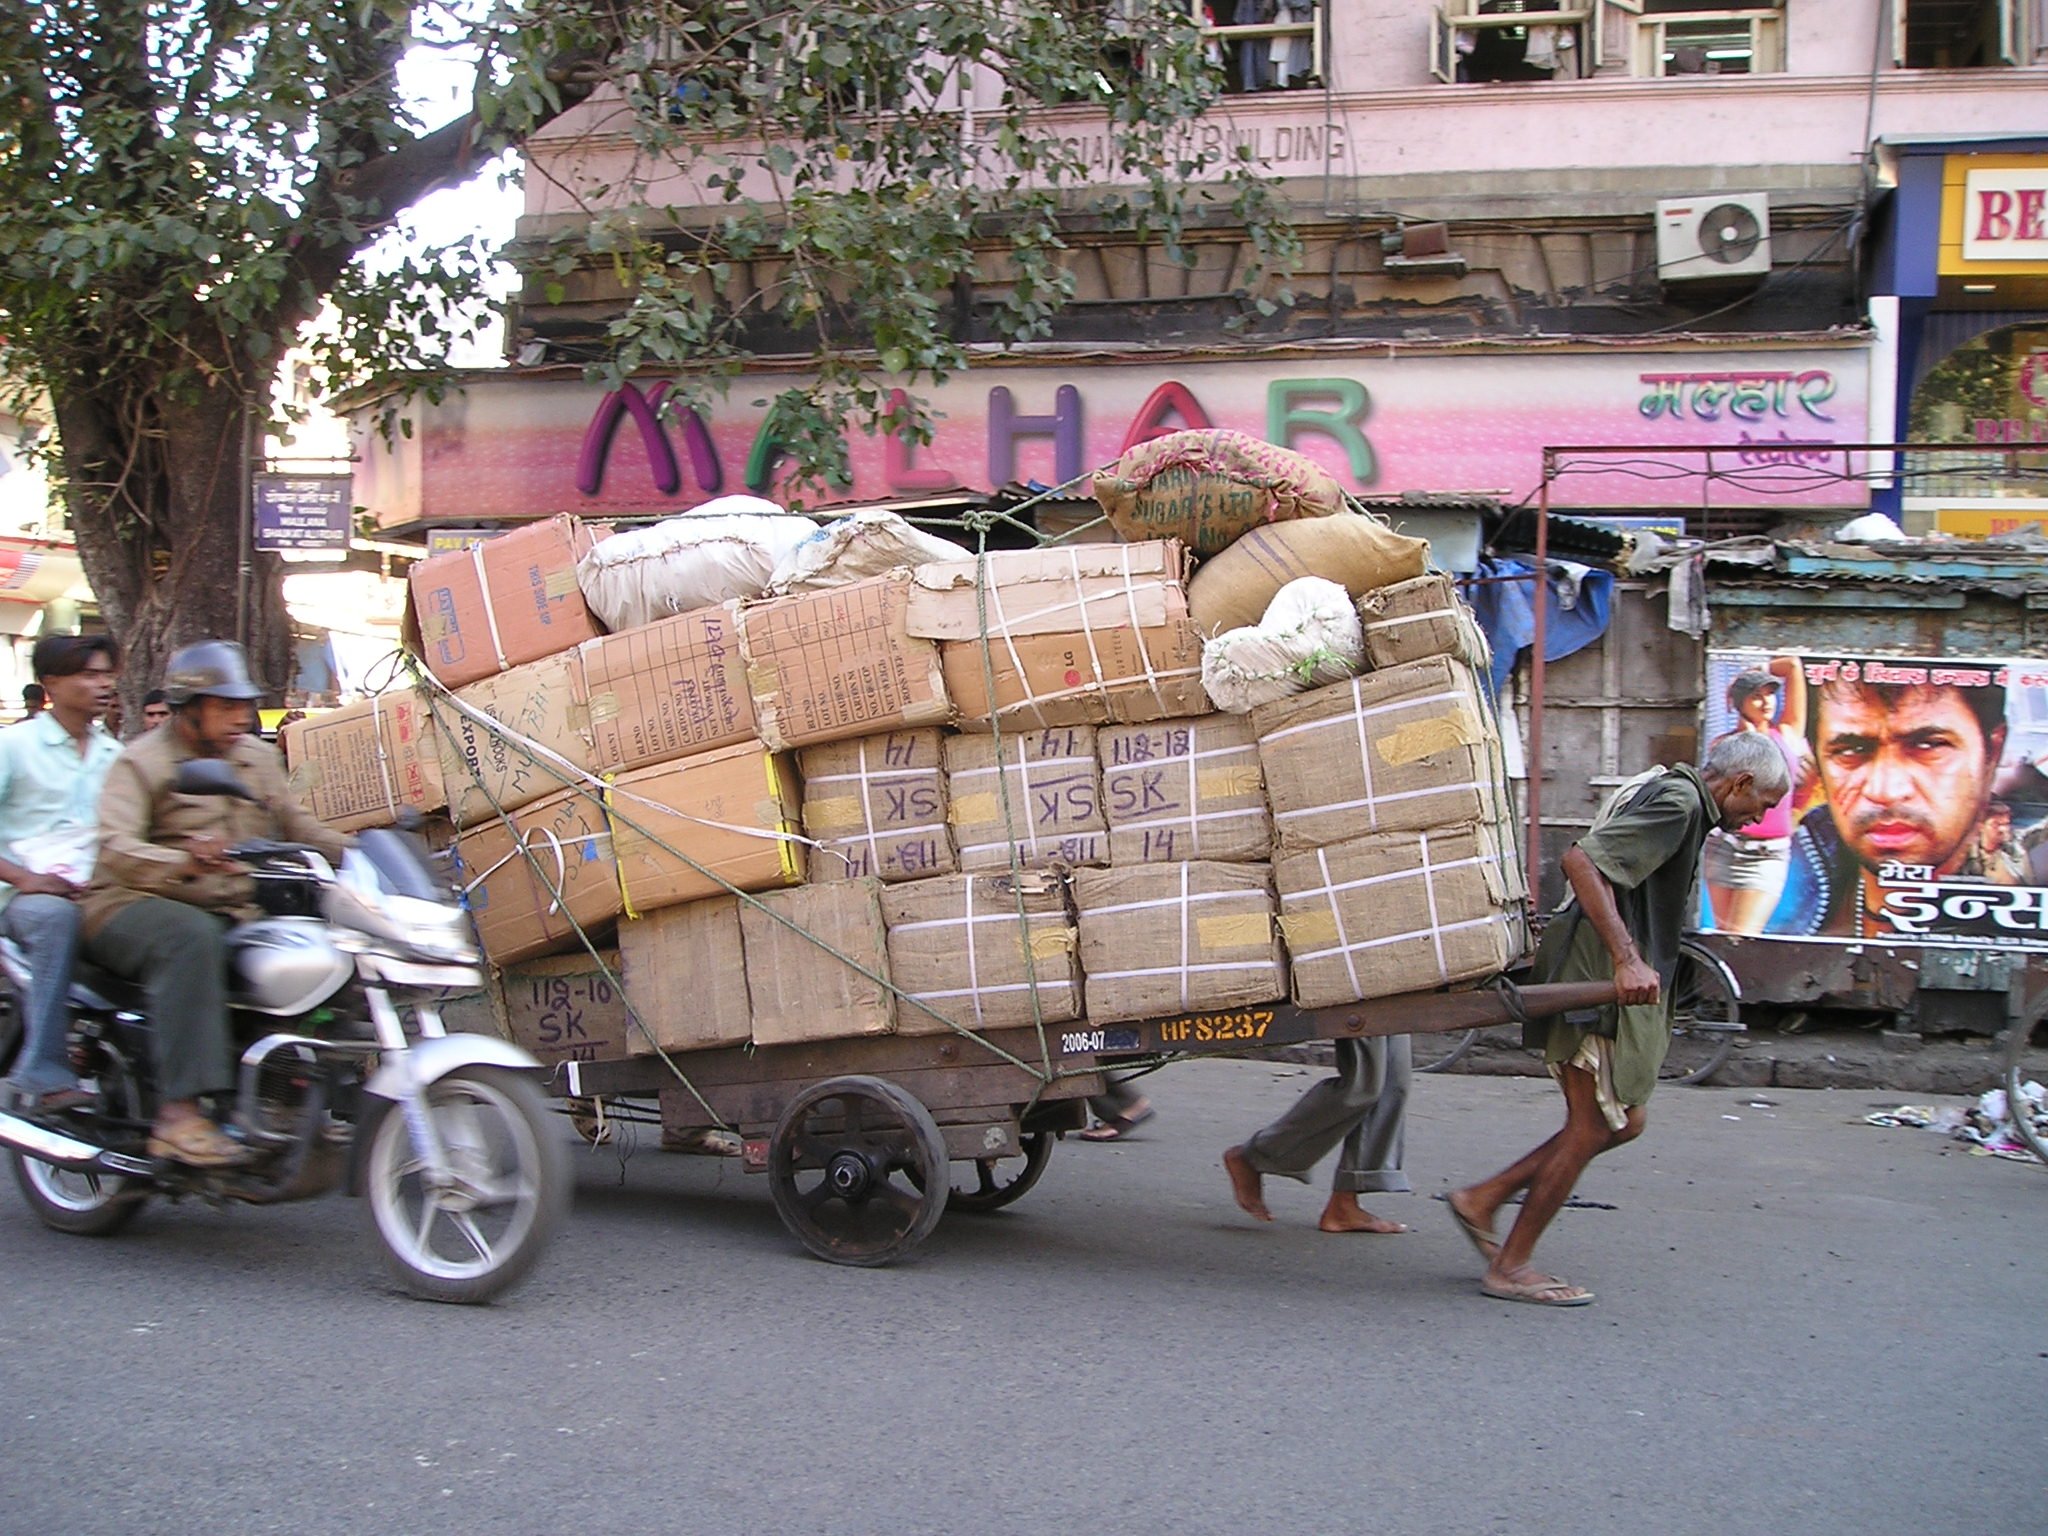
work, road, street, cart, city, transport, vehicle, carriage, india, hard, mumbai, bombay, tow, hard work, human settlement